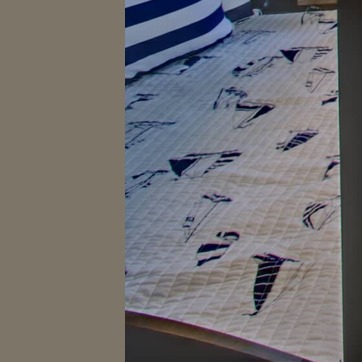
Material: fabric